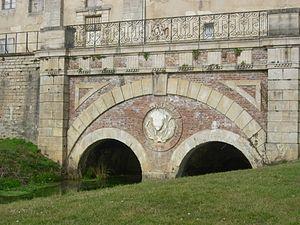
Source de la Barse
Vendeuvre-sur-Barse est une commune française, située dans le département de l'Aube en région Grand Est. Les gentilés sont "Vendeuvrois" et "Vendeuvroise".
La Barse est une petite rivière de France, affluent de la rive droite de la Seine, qui prend sa source à Vendeuvre-sur-Barse, dans le sud-est du département de l'Aube.